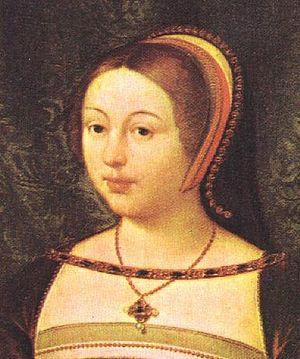
Cette page donne la liste des conjoints des souverains écossais. Les épouses des rois d'Écosse, majoritaires, ont toutes reçu le titre de reine. Mais il y a aussi quelques hommes, dont les titres ont varié selon les circonstances du règne de leurs conjoints : certains ont reçu le titre de roi, d'autre celui de prince d'Écosse. Le terme de consort, aujourd'hui couramment utilisé en anglais pour désigner les époux des souverains, est inédit pour la période où l'Écosse existait en tant que royaume. Par commodité, on l'emploie parfois pour désigner essentiellement les époux des reines d'Écosse. Ce terme de « roi consort » est toutefois impropre pour la plupart d'entre eux, qui ont pleinement exercé le rôle de rois d'Écosse, jure uxoris, comme ce fut le cas notamment de François II de France. En 1707, les royaumes d'Angleterre et d'Écosse fusionnent pour devenir le royaume de Grande-Bretagne mettant fin à l'existence d'un royaume indépendant.
L'Union des Couronnes fait référence à l'accession en 1603 de Jacques VI Stuart, roi d'Écosse, au trône d'Angleterre, sous le nom de Jacques Iᵉʳ, réunissant ainsi ces deux pays sous un seul monarque, à la suite de la mort de sa cousine, Élisabeth Iʳᵉ, dernier monarque de la dynastie Tudor, décédée célibataire et sans enfant.
Cet article donne la liste des héritiers successifs du trône d'Angleterre depuis la conquête de Guillaume le Conquérant lors de la crise de succession d'Angleterre en 1066 jusqu'à l'Acte d'Union de 1707. Contrairement à d'autres monarchies, les règles de succession n'ont pas inclus la loi salique, mais les droits des femmes n'ont cependant pas toujours été respectés. Les héritiers mâles ont porté les titres de prince de Galles et de duc de Cornouailles, créés respectivement en 1301 et 1337 sur décision des rois Édouard Iᵉʳ et Édouard III en faveur du premier descendant mâle du monarque, qui sont aujourd'hui portés par les héritiers du trône britannique.